Namgar

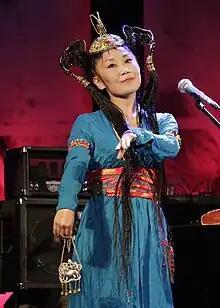

Namgar (Buryat: Намгар) is a 4-piece music group that performs traditional Buryat and Mongolian music. It was formed in 2001.